Kermit Cintrón

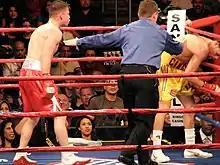
Cintrón in the corner in a 2007 fight against Jesse Feliciano

Cintrón then won his first title belt in a match against Mark Suarez for the IBF crown that had been vacated on June 20, 2006 by Floyd Mayweather Jr.